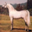
Label: horse